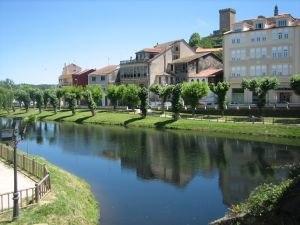
Le Cabe est une petite rivière d'une longueur de 56 km qui coule dans la province de Lugo, en Galice, en Espagne. Il est un affluent du Sil.